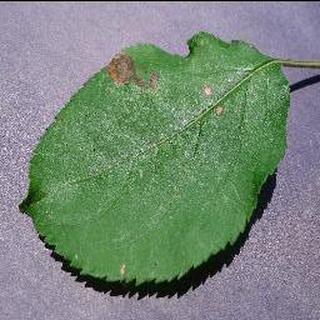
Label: apple_black_rot